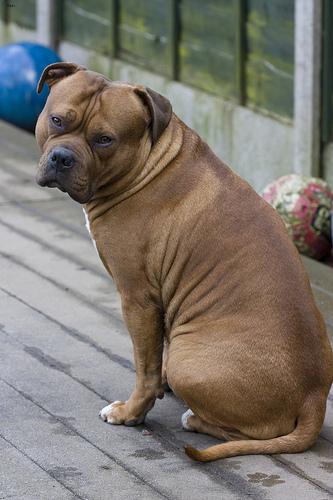
Breed: staffordshire bull terrier